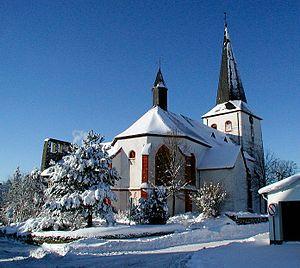
Auw bei Prüm est une municipalité allemande située dans le land de Rhénanie-Palatinat et l'arrondissement d'Eifel-Bitburg-Prüm.